Al Lopez Field

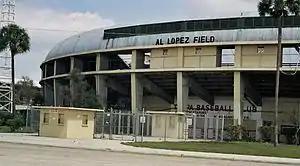
Entrance to Al López Field shortly before its demolition in 1989

Tampa was one of the first spring training locations in Florida. Beginning with the Chicago Cubs in , a series of major league teams trained at Plant Field, a multipurpose facility near downtown Tampa. Plant Field was also the home ballpark of the minor league Tampa Smokers, who were a charter member of the Florida State League. While the Cincinnati Reds were still training at Plant Field into the 1950s, the facility was old (it was built in 1898) and had to be shared among many different teams and events. City leaders decided that a new baseball-only facility would insure that Tampa could continue to host spring training and professional baseball into the future.